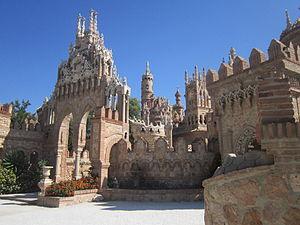
Chateau colomares BENALMADENA 1
Le château de Colomares est un petit château bâti à Benalmádena en 1994.